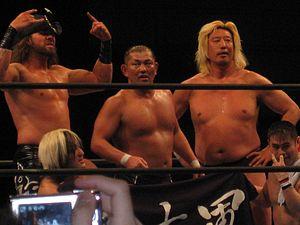
Taichiro Maki né le 19 mars 1980, est un catcheur japonais. Il travaille actuellement à la Pro Wrestling NOAH et à la New Japan Pro Wrestling sous le nom de Taichi.
Suzuki-gun, signifiant "l'armée de Suzuki", est un clan de catcheurs heel appartenant à la Pro Wrestling NOAH et la New Japan Pro Wrestling deux fédérations de catch japonaise, fondée en janvier 2011 par Satoshi Kojima, sous le nom de Kojima-gun. Le clan changea de nom lorsqu'il fut repris en mai 2011 par Minoru Suzuki. Suzuki-gun a eu depuis plusieurs nouveaux membres.
Minoru Suzuki est un catcheur et pratiquant de combat libre japonais.
Lance Wait Hoyt, mieux connu sous le nom de Lance Archer, né le 28 février 1977 est un catcheur américain.